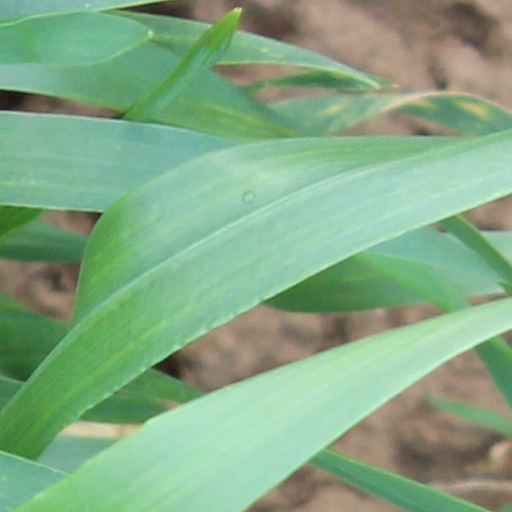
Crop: wheat